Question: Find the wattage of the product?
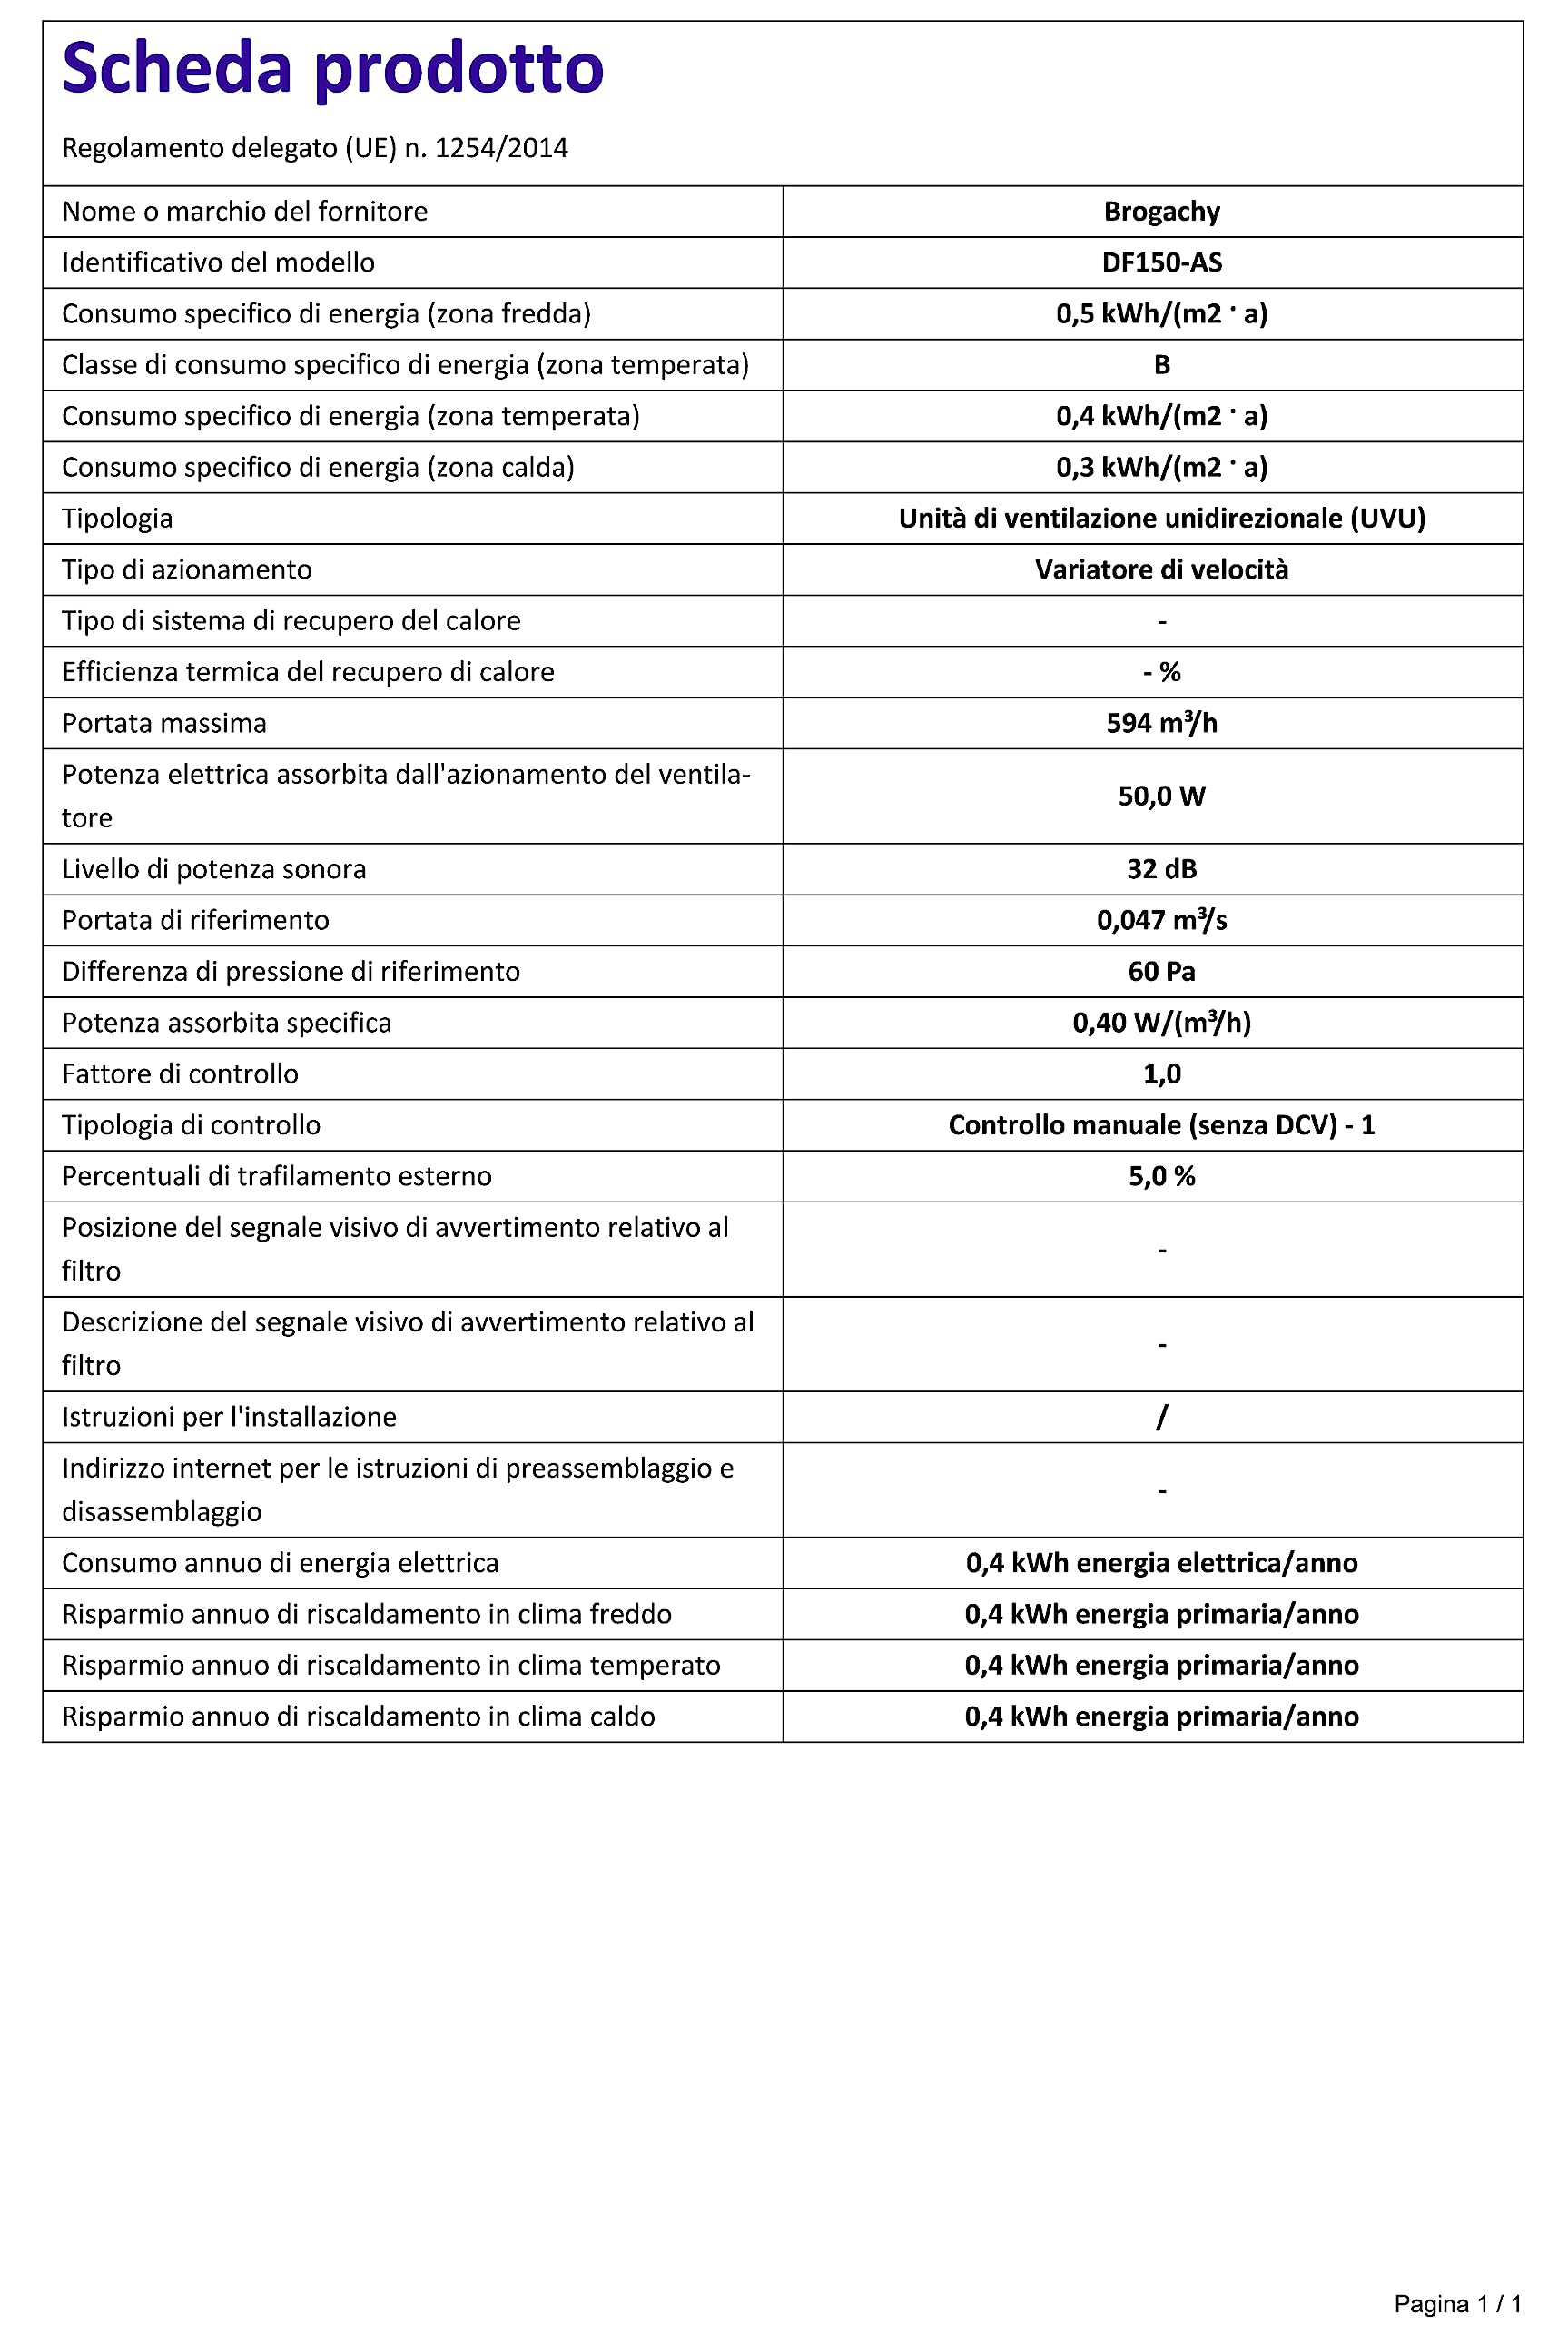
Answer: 0.4 watt